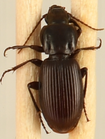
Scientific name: Pterostichus restrictus
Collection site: Rocky Mountains NEON (RMNP), plot RMNP_012